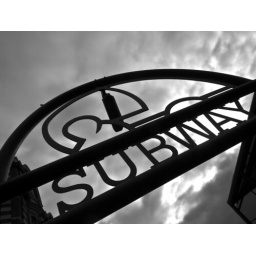
A subway sign around the elephant and castle. A shame this one didnt do sandwichs